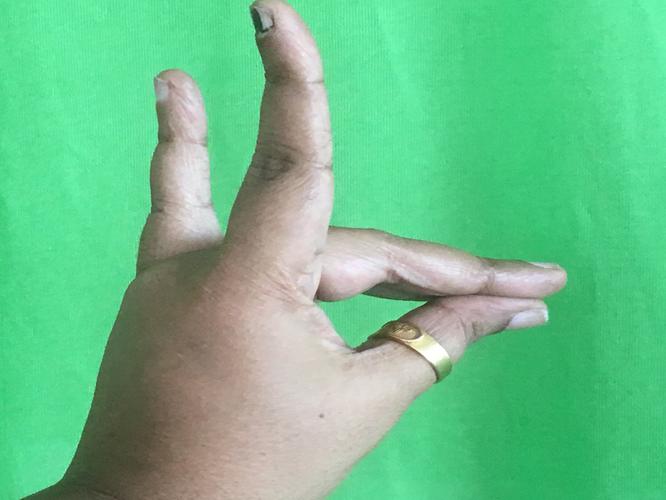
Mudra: Simhamukham
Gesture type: single_hand